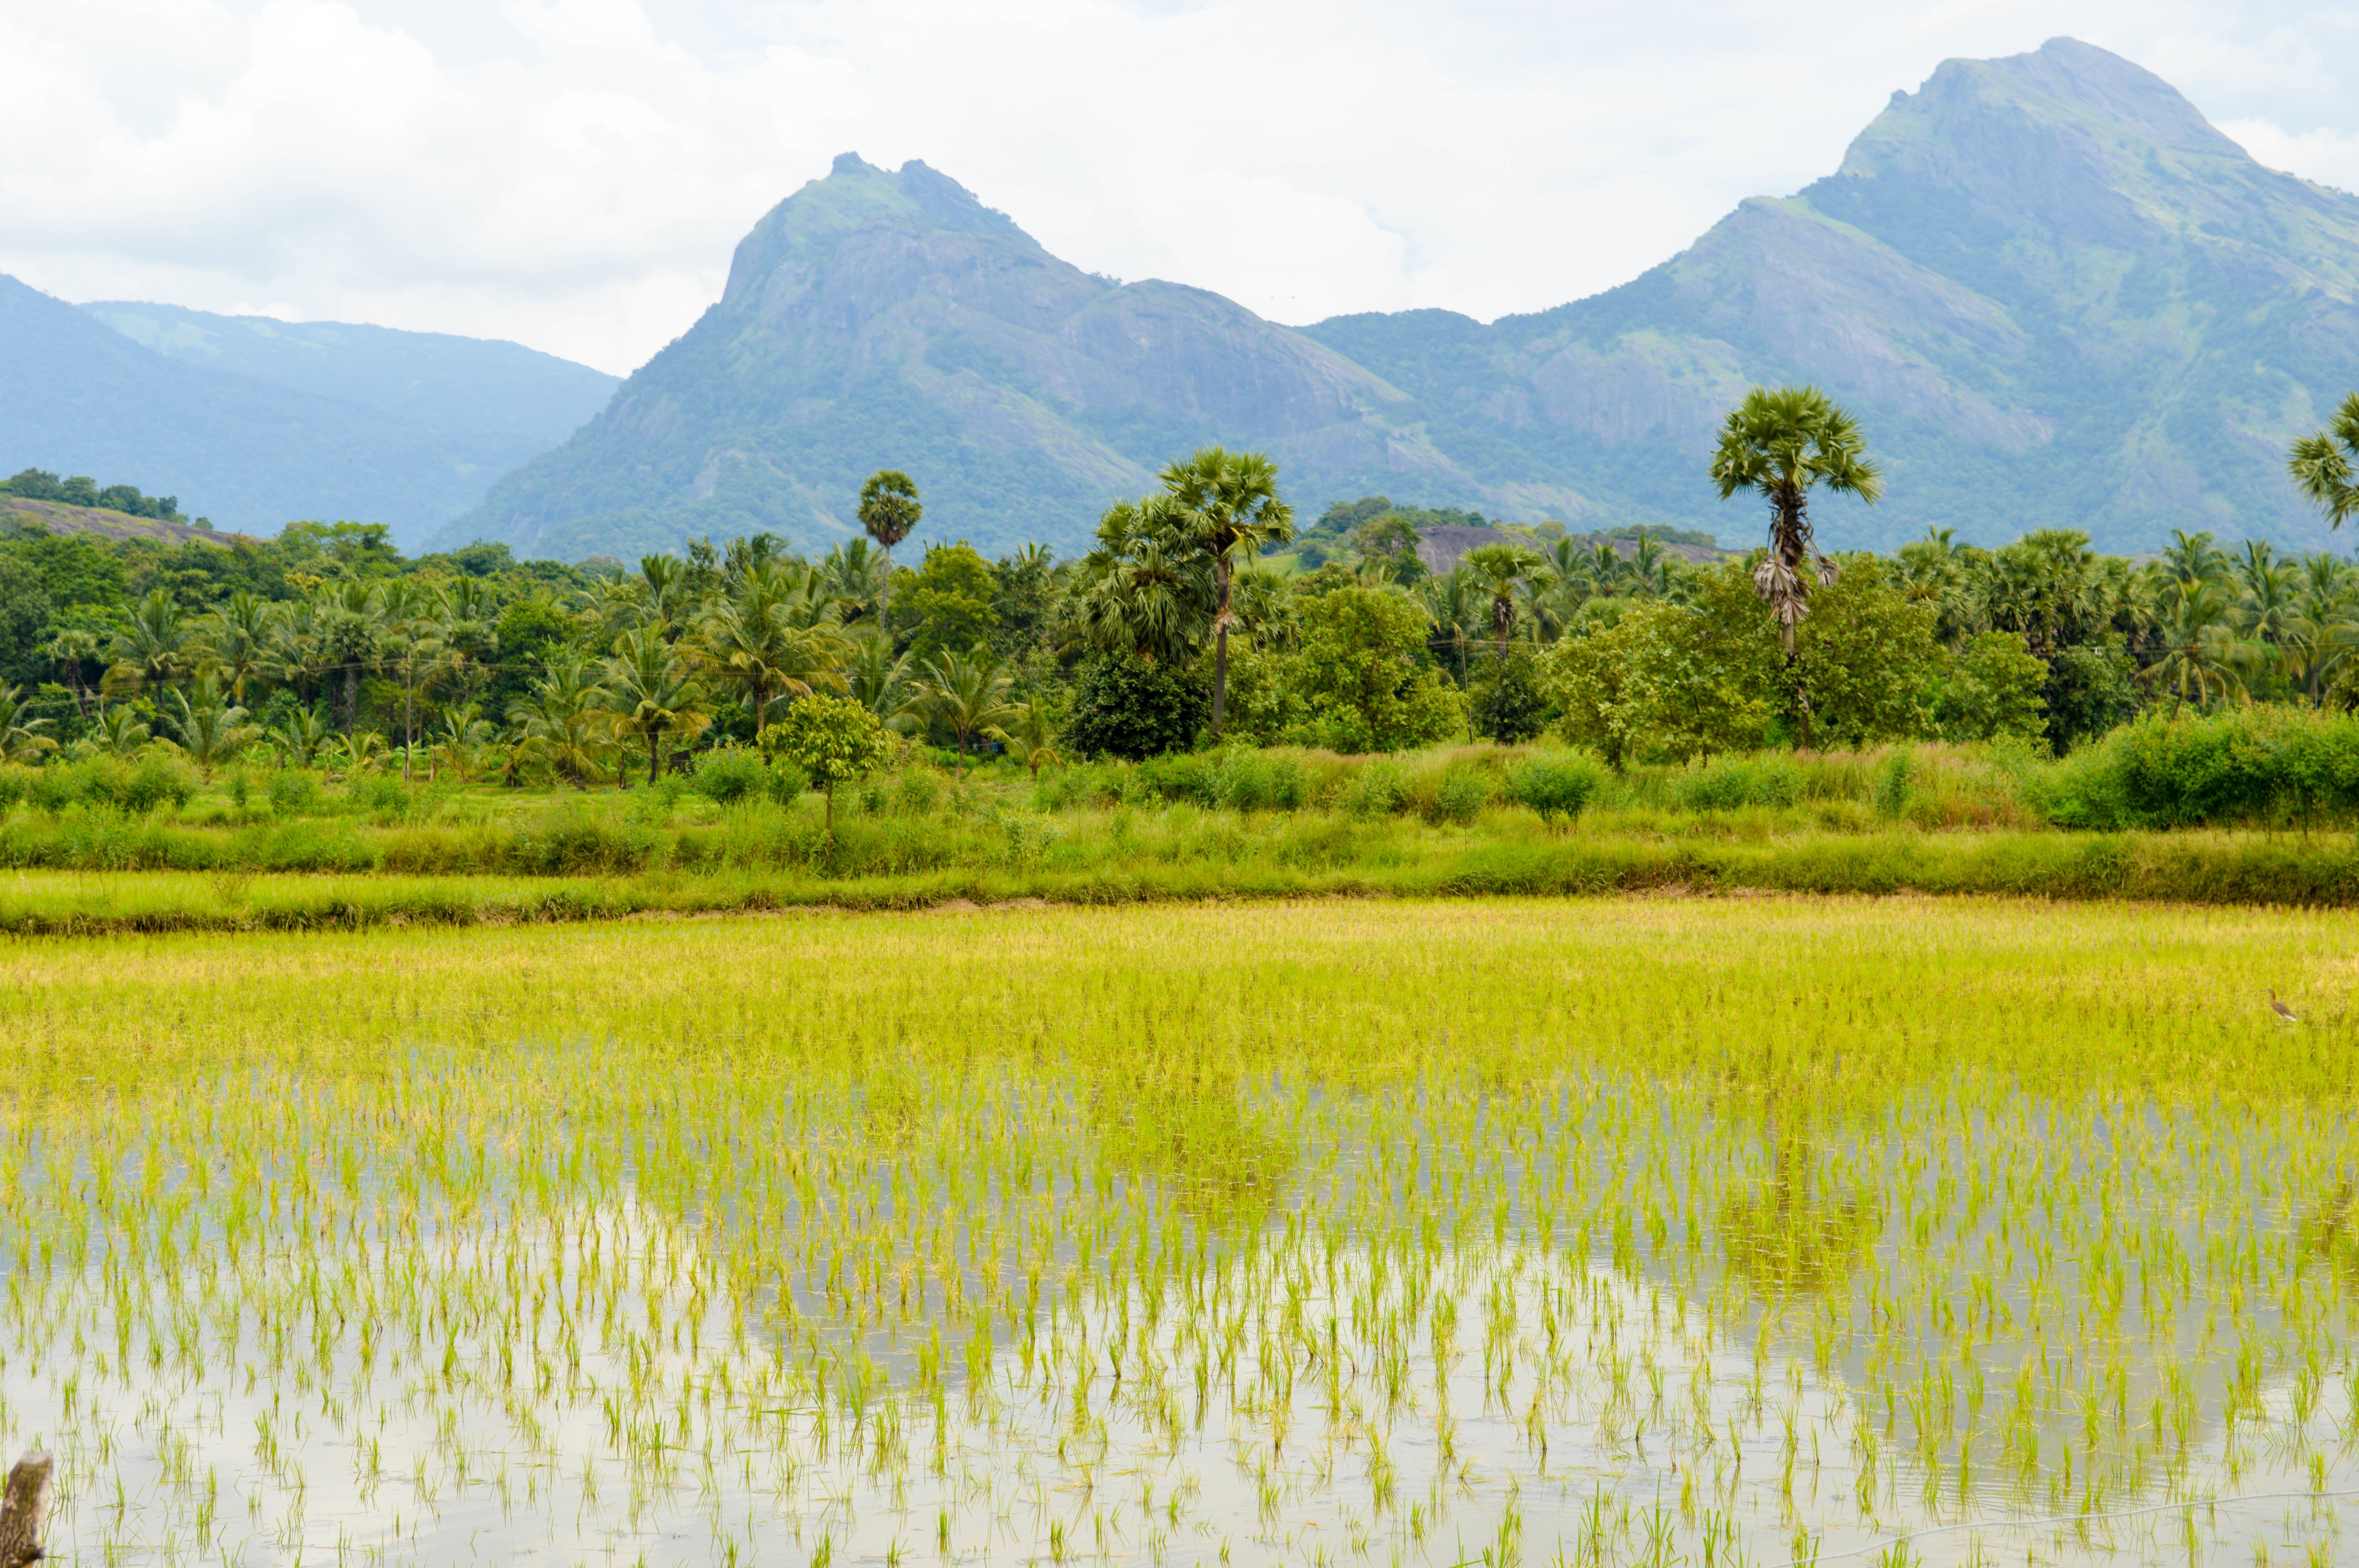
marsh, field, meadow, prairie, pasture, agriculture, plain, grassland, wetland, plateau, habitat, ecosystem, rural area, paddy field, natural environment, geographical feature, grass family